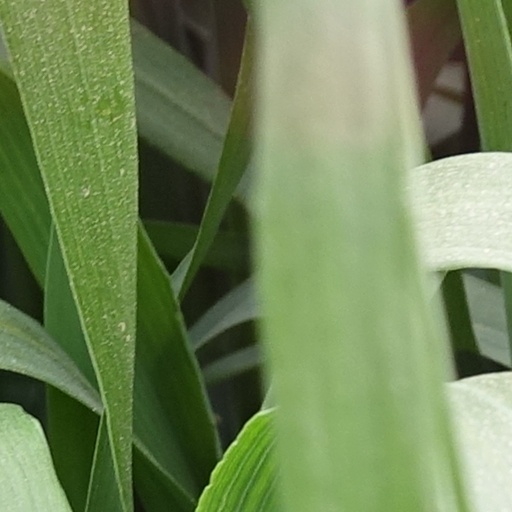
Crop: wheat